EST and The Forum in popular culture

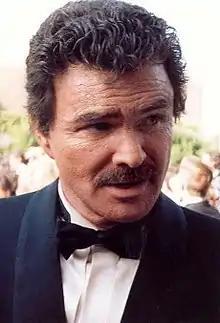
Leonard Maltin praised Burt Reynolds 's charm in "Semi-Tough", a film that parodied "est".

Werner Erhard and his courses have been referenced in popular culture in various forms of fictional media including literature, film, television and theatre. The original course, known as "est", was delivered by the company Erhard Seminars Training (est). Under the name "The Forum", they were delivered by Werner Erhard and Associates. Also, the "Landmark Forum," a program created by Erhard's former employees after purchasing his intellectual property, has had an influence on popular culture. Some of these works have taken a comedic tack, parodying Erhard and satirizing the methodology used in these courses.